Napoleonic looting of art

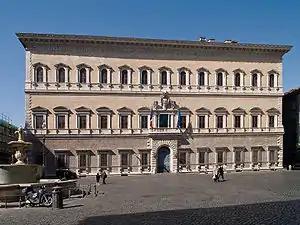
Exterior of the Palazzo Farnese, which is currently a French embassy

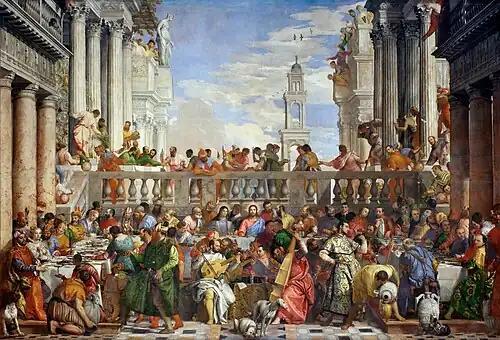
"The Wedding at Cana", taken from the Benedictine refectory on the island San Giorgio Maggiore, now in the Louvre

The French entered Milan in 1796, as part of the first Italian campaign of Napoleon in Lombardy. In May 1796, while there was still fighting at Castello Sforzesco, Tinet traveled to the Biblioteca Ambrosiana as a member of the French commission. There, Tinet took Raphael's preparatory drawings for "The School of Athens" fresco at the Vatican; 12 drawings and the "Codex Atlanticus" of Leonardo da Vinci; the precious manuscripts of the "Bucolics of the Virgin", with illuminations by Simone Martini; and five landscapes of Jan Brueghel for Carlo Borromeo that had been placed in the Ambrosiana of Milan in 1673. "The Coronation of Thorns", by a follower of Titian between 1542 and 1543, commissioned by the monks of the Church of Santa Maria delle Graces, was sent to the Louvre. Many works were also taken from the "Pinacoteca di Brera" and the cathedral of Mantua. From the Mantuan church of Santa Trinità, three Rubens works, "The Baptism of Christ", "The Gonzaga Trinity", and the "Transfiguration" were taken to Paris.